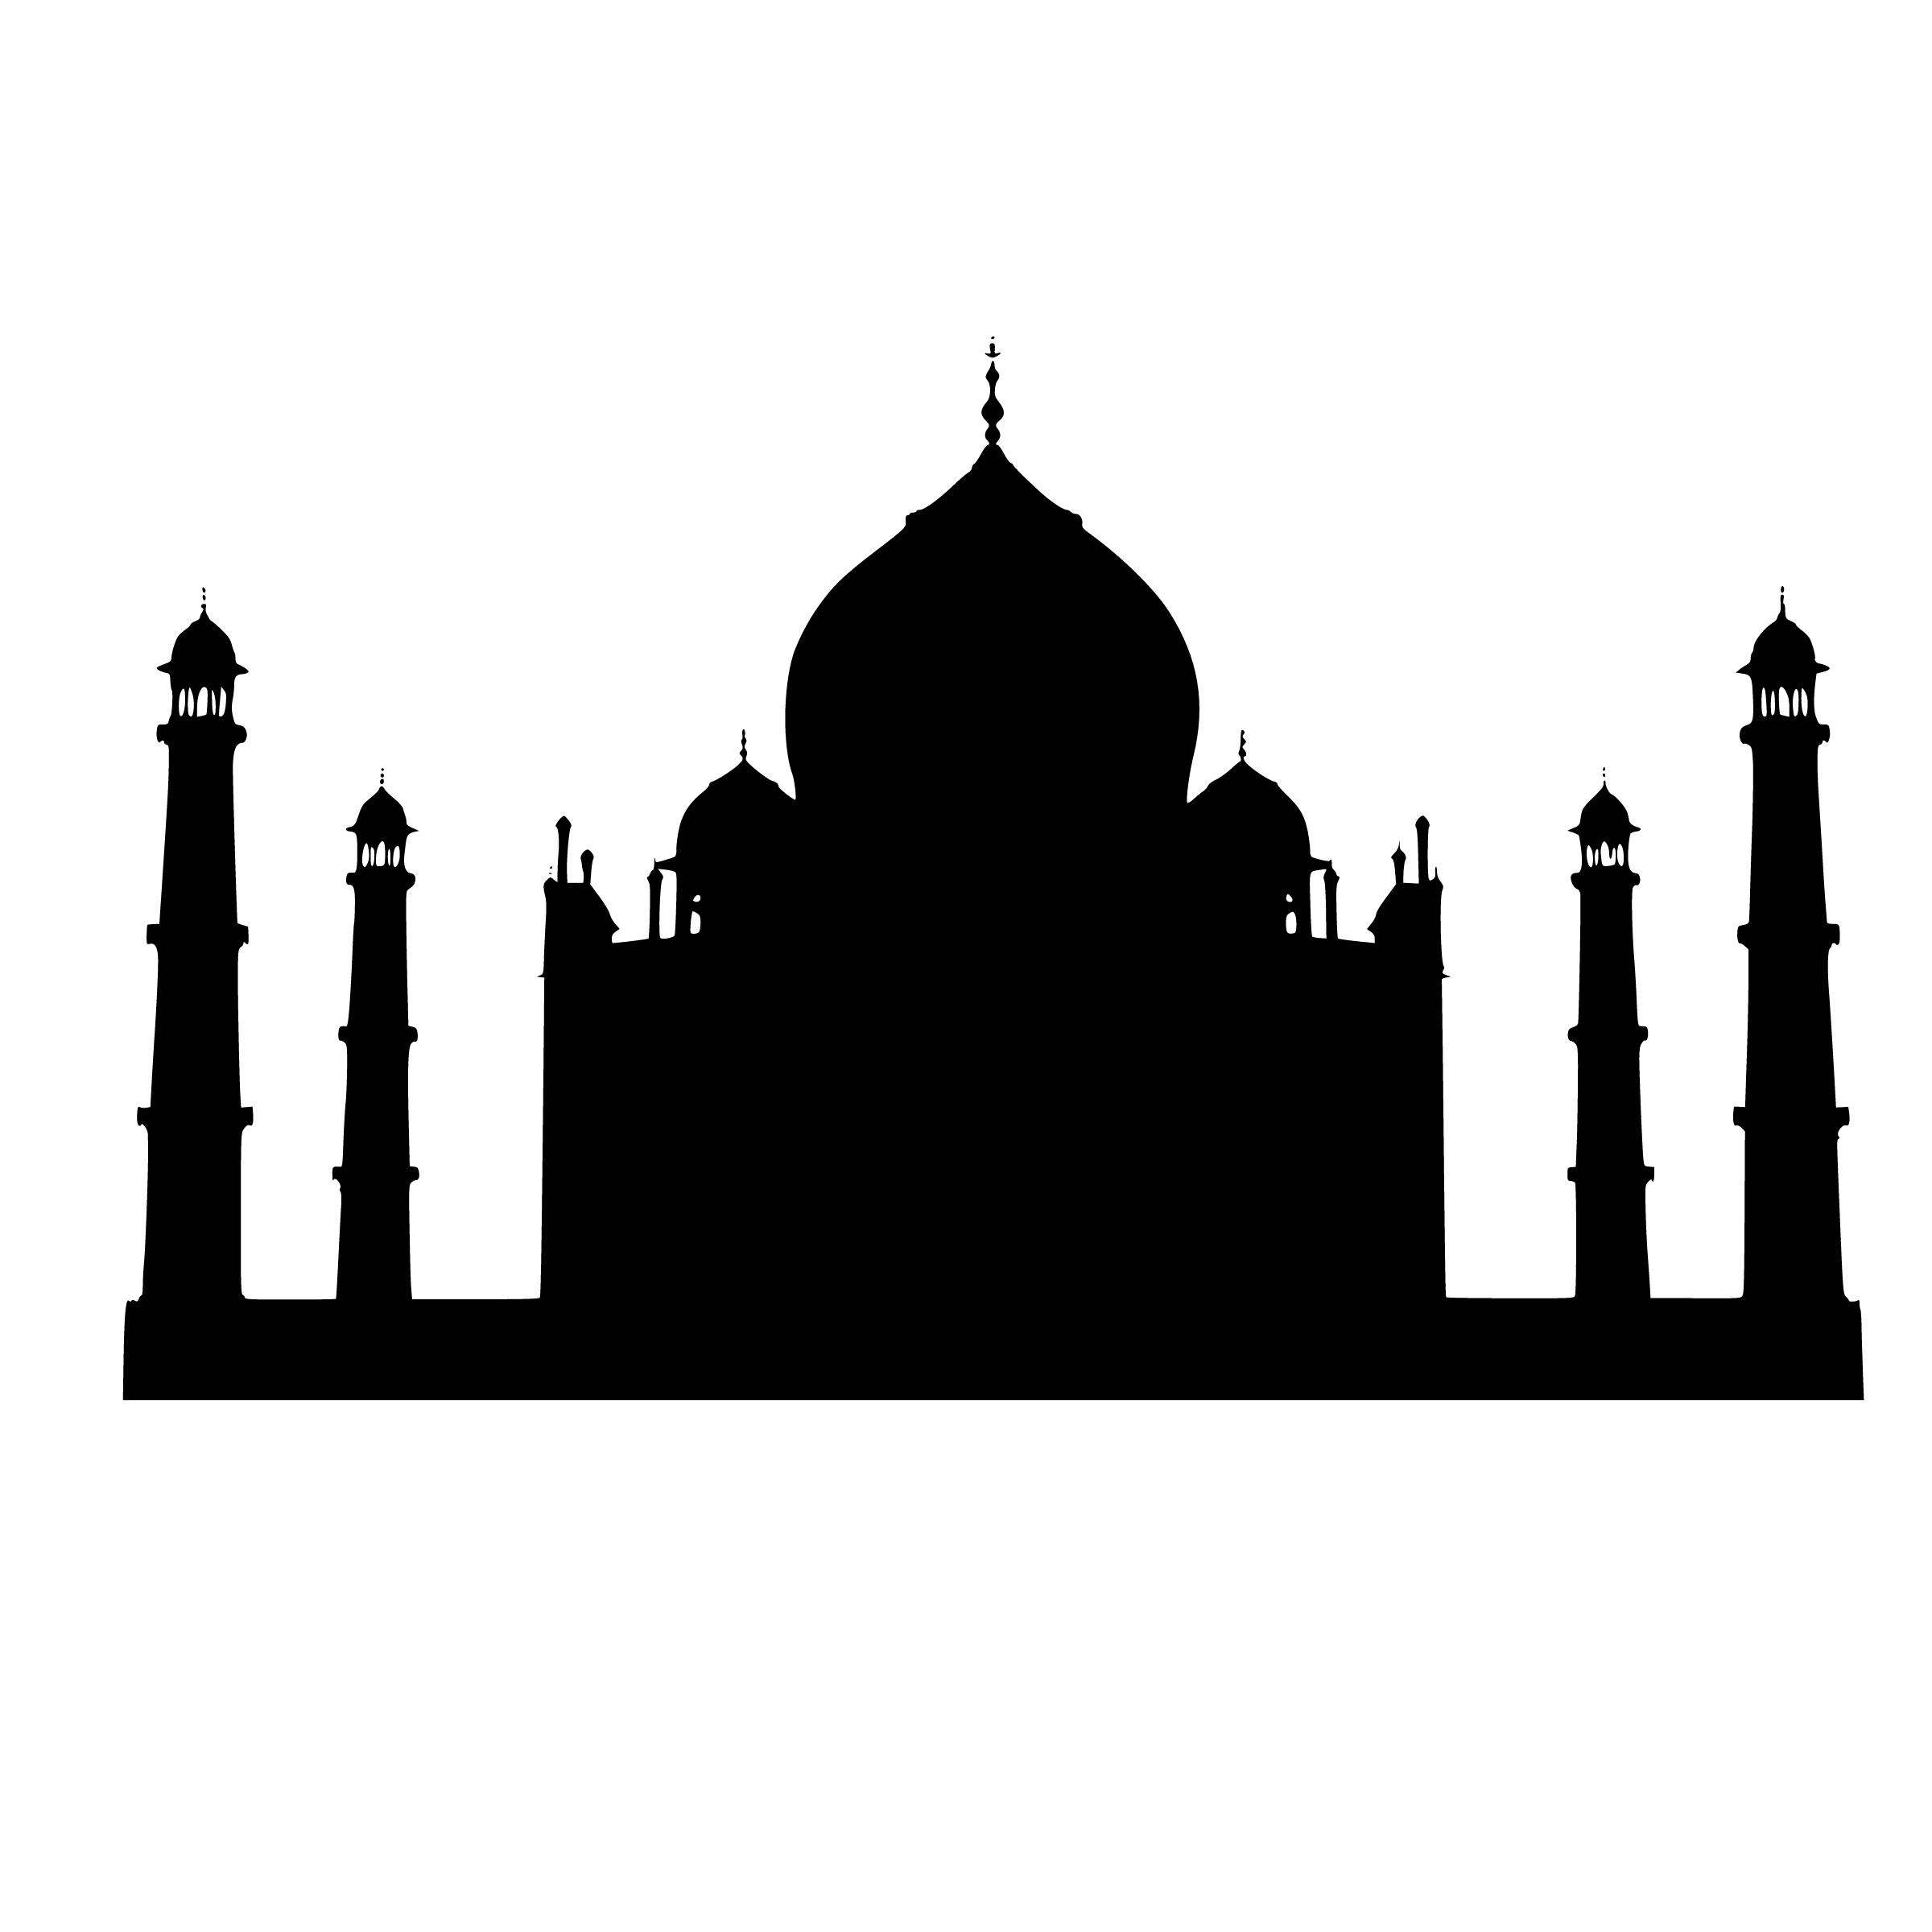
taj, mahal, silhouette, mughal, india, agra, indian, tower, religion, shadow, culture, beautiful, landmark, black and white, arch, monochrome photography, monochrome, skyline, sky, facade, spire